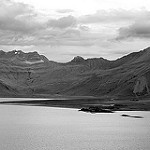
Label: B & W